Hannover Marathon

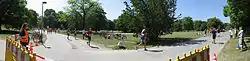
Fun runners participating in the 2007 race

The Hannover Marathon is an annual road running event featuring races over the marathon, half marathon and 10 km distance that is held in May in the city of Hannover, Germany. Over 15,000 people took part in the day's races at the 2011 edition of the event. The half marathon attracts the highest number of entries from the public (over 5000) while the marathon race typically features up to 2000 runners annually.